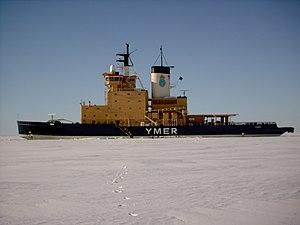
En Suède, la flotte de brise-glace est, en 2012, composée de dix navires qui interviennent le long des côtes afin de permettre aux navires marchands d'accéder aux ports suédois toute l'année. Leur activité s'étend normalement de la nouvelle année à la fin du mois de mai. Les brise-glace ont fait leur apparition en Suède à la fin du XIXᵉ siècle, et depuis 1926 ils sont placés sous le contrôle de l'État au travers de l'administration maritime suédoise. La direction des brise-glace a son siège à Norrköping.